Harris County Public Library

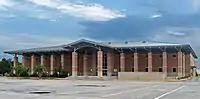
Freeman Public Library in Clear Lake City

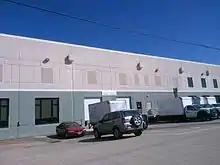
The loading dock of the previous Harris County Public Library headquarters in Houston

Harris County Public Library (HCPL) is a public library system serving Harris County, Texas, United States.